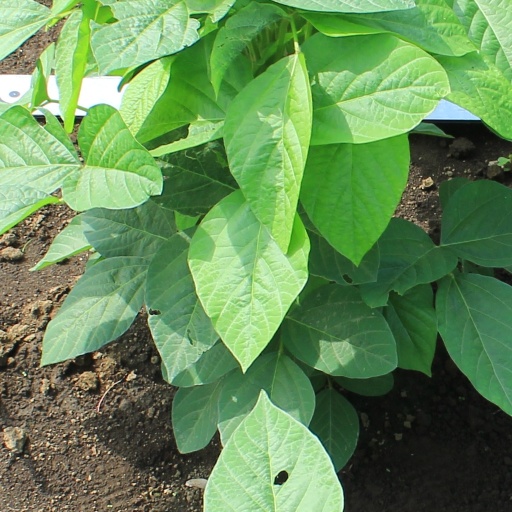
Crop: soybean